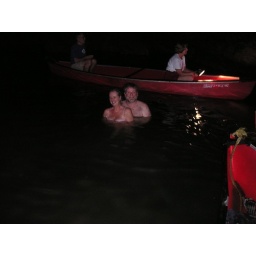
swimming 1.5 miles into a cave in a river, the water was warm